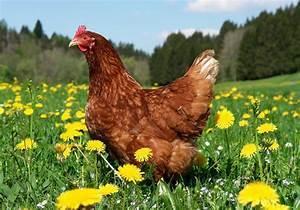
chicken